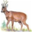
Label: deer